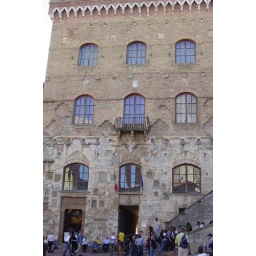
Main tower building in San Gimi